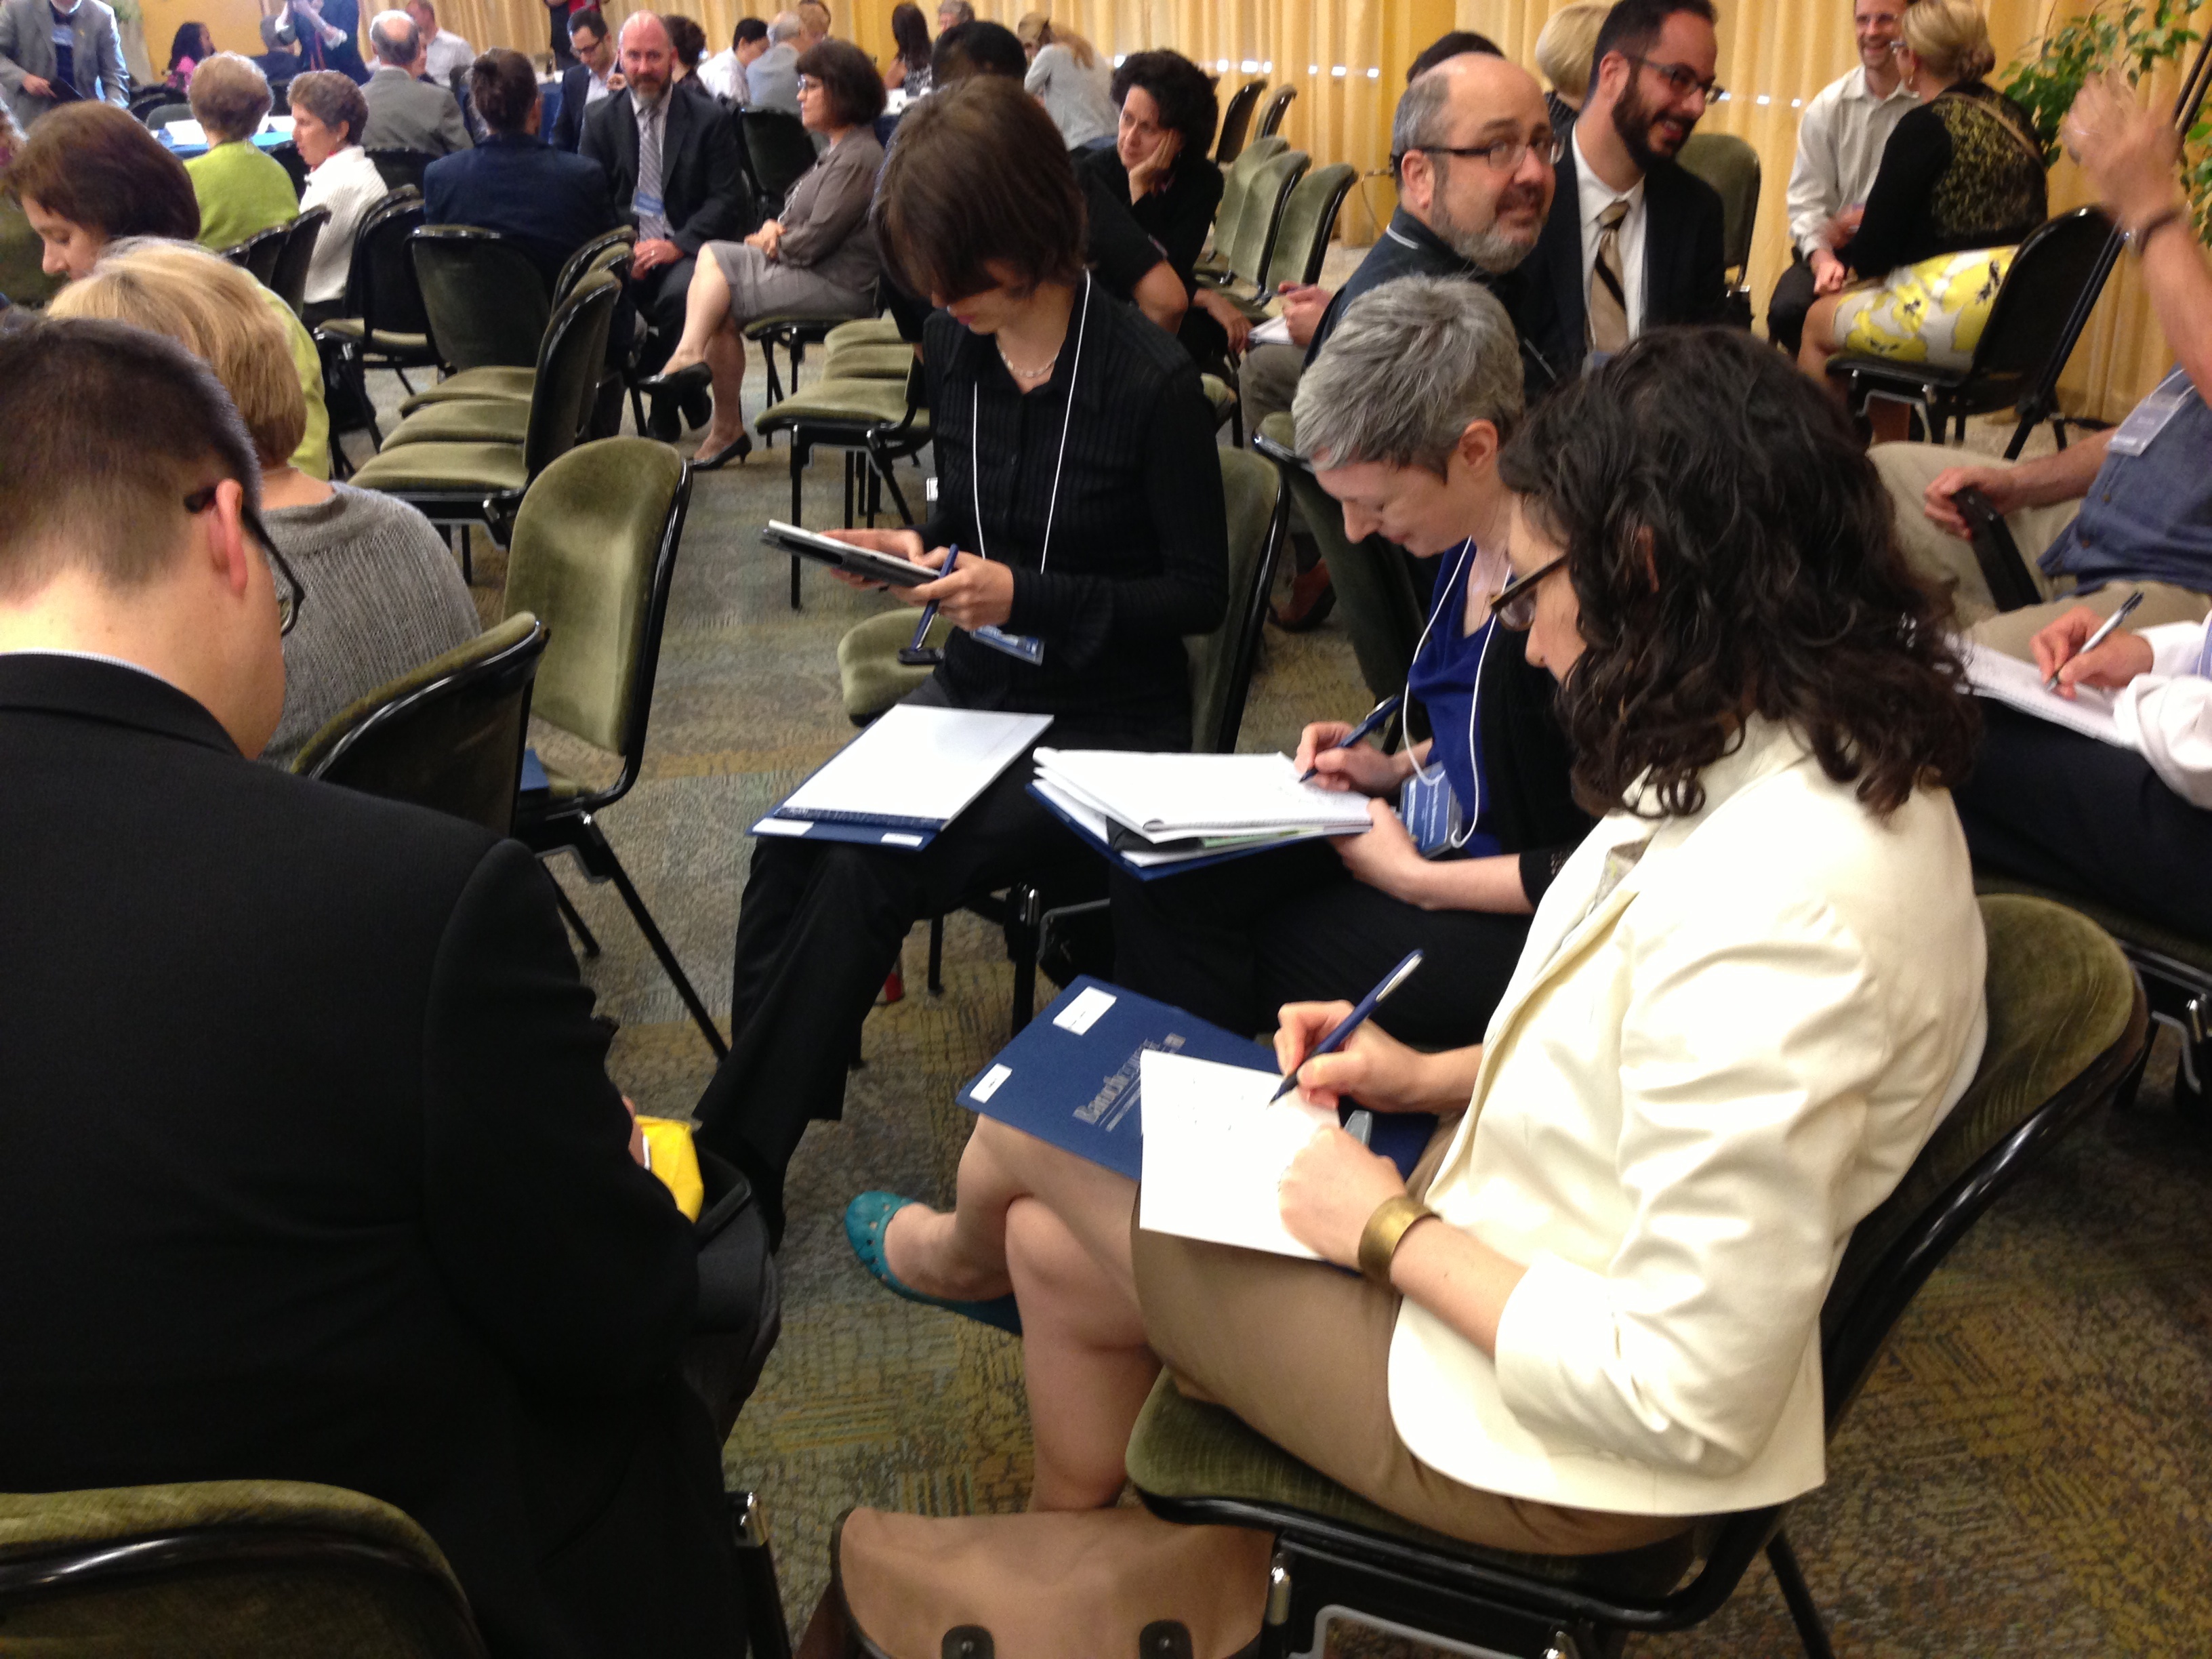
audience, blsci, raildog